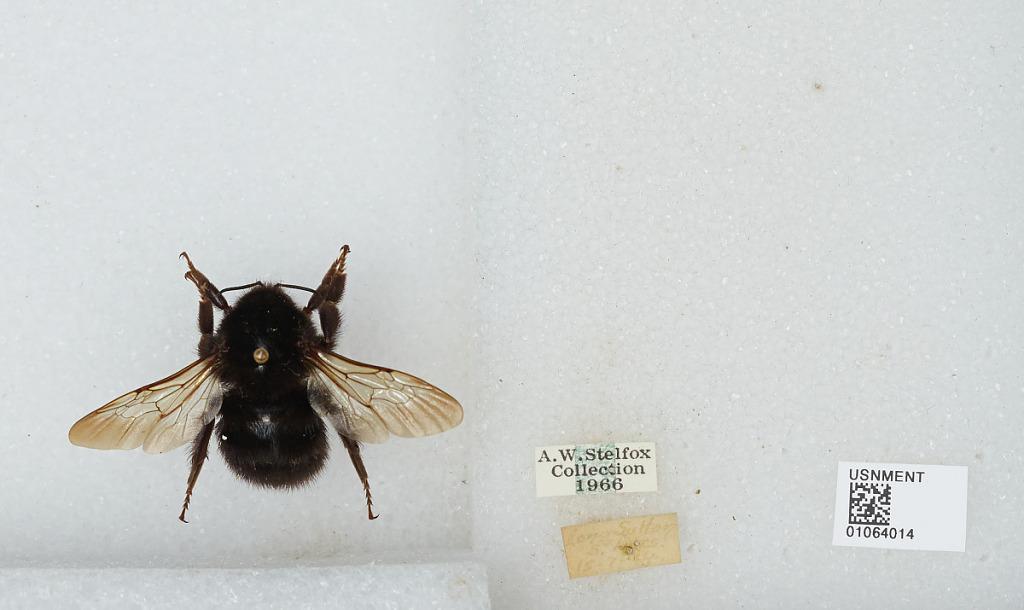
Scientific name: Bombus sp.
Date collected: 1934-7-15
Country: United Kingdom
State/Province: England
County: Lincolnshire
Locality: Long Sutton
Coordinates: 52.7856, 0.12001